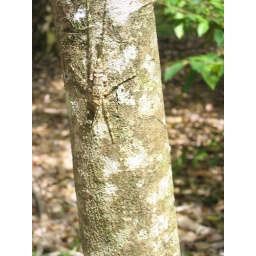
A tree cricket that Dee Dee spotted on our hike in the rain forest...the guide was impressed.